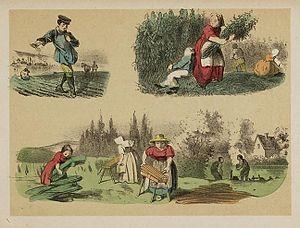
L'agriculture aux Pays-Bas est très mécanisée et emploie à peine 4 % de la population active. La grande activité de l'agriculture néerlandaise reste l'élevage qui occupe près de la moitié des exploitations. En nombre d'exploitations, l'horticulture et le maraîchage occupent le deuxième rang.